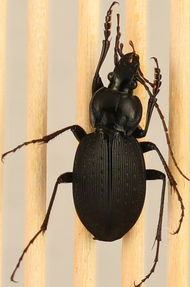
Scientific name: Carabus goryi
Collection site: Great Smoky Mountains National Park NEON (GRSM), plot GRSM_020